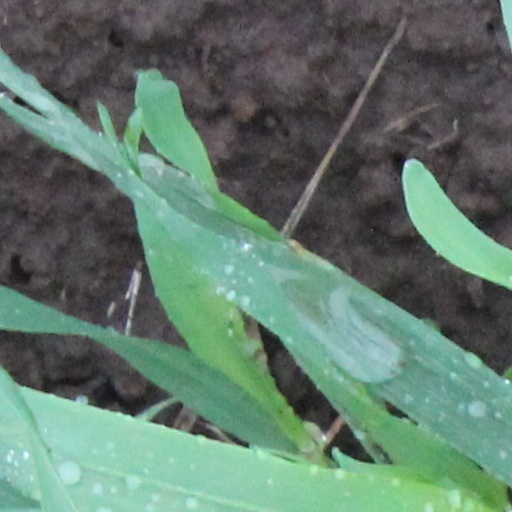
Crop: wheat